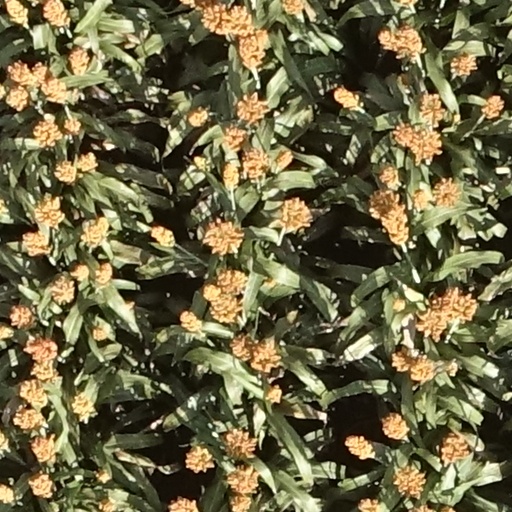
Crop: sorghum